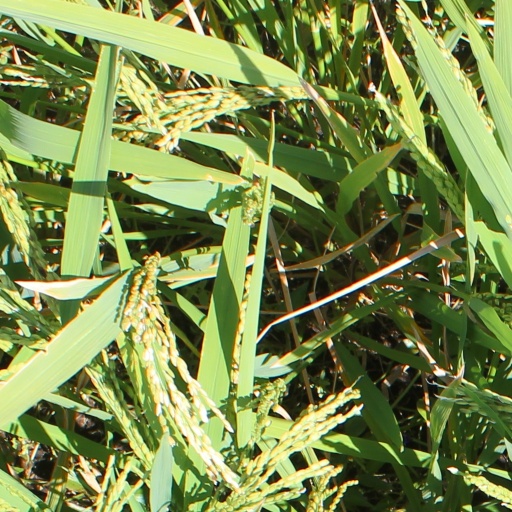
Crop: rice